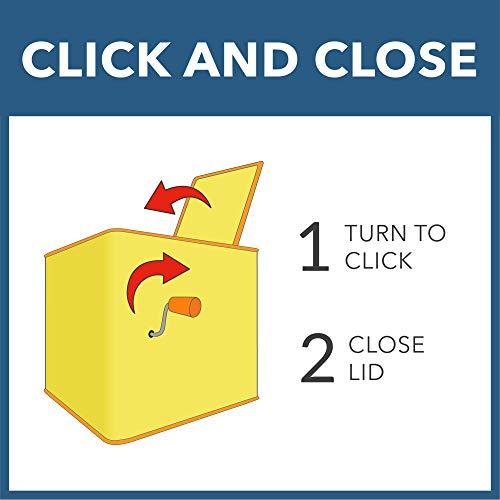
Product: KIDS PREFERRED Beatrix Potter Peter Rabbit Jack-in-The-Box
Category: Toys & Games | Stuffed Animals & Plush Toys | Stuffed Animals & Teddy Bears
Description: Adorned with storybook artwork of Peter Rabbit, the Good Little Bunny.
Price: $19.59
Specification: ProductDimensions:6.5x5.1x5.6inches|ItemWeight:14.7ounces|ShippingWeight:1.1pounds(Viewshippingratesandpolicies)|DomesticShipping:ItemcanbeshippedwithinU.S.|InternationalShipping:ThisitemcanbeshippedtoselectcountriesoutsideoftheU.S.LearnMore|ASIN:B01AD1UFHS|Itemmodelnumber:24106|Manufacturerrecommendedage:6months-15years